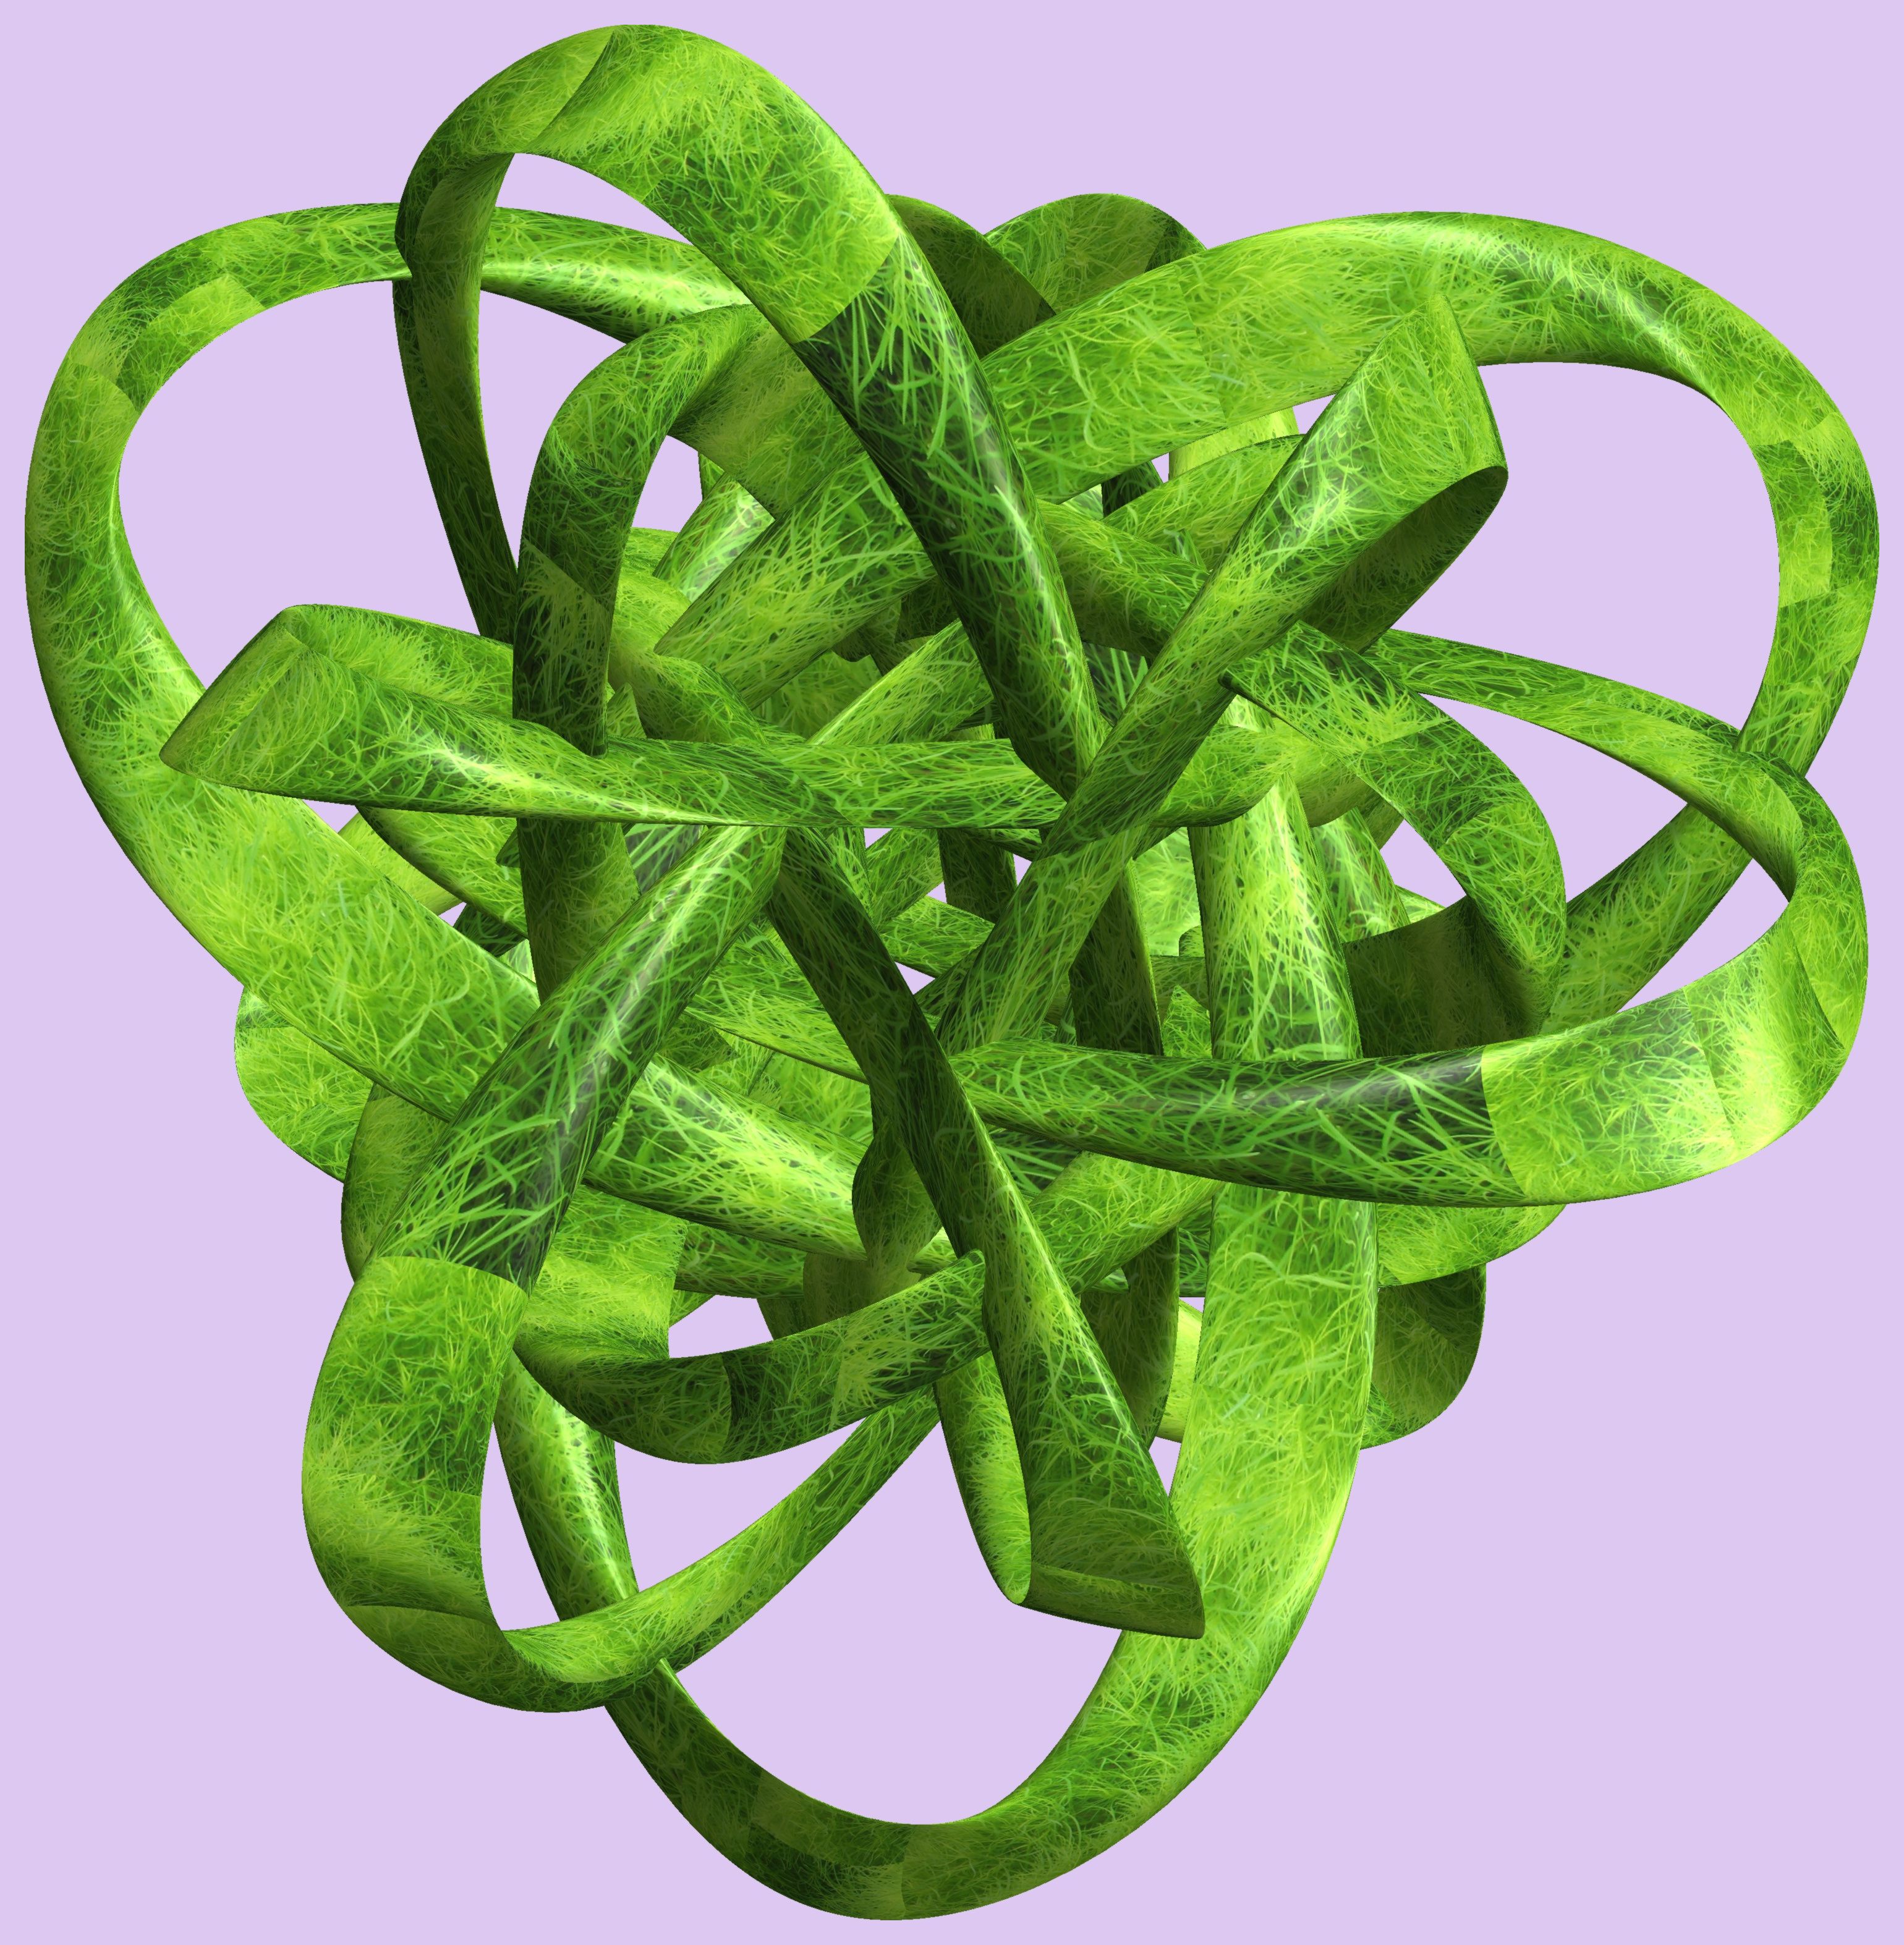
structure, plant, texture, leaf, flower, pattern, food, green, produce, vegetable, cool image, figure, design, symmetry, 3d, graphic, knot, mathematica, cg, parametricplot3d, code, program, algorithm, abstruct, mapping, fiddlehead fern